Aylesbury Town Hall

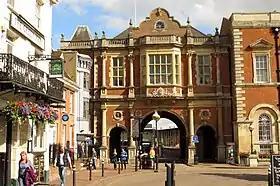
Town Hall Arches

Aylesbury Town Hall is a name which has been used for two different buildings in Aylesbury, Buckinghamshire, England. Since 2007 the name has been used for an office building at 5 Church Street, which serves as the headquarters of Aylesbury Town Council. The name was also formerly used for a complex of buildings which had been built in 1865 as a corn exchange in Market Square, and which served as the offices and meeting place of the local council from 1901 to 1968. The majority of the old town hall was demolished shortly afterwards, leaving only the entrance archway facing Market Square still standing, now called Town Hall Arches. This remaining part of the old town hall is a Grade II* listed building as part of the range of civic buildings on the southern side of Market Square including the old County Hall.